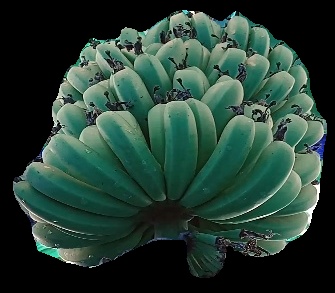
Variety: pachbale
Grade: grade1